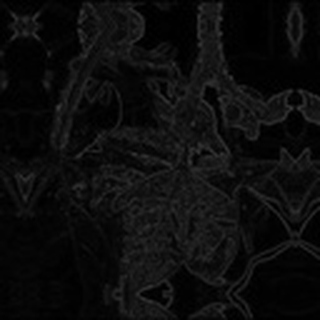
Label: cotton_aphids